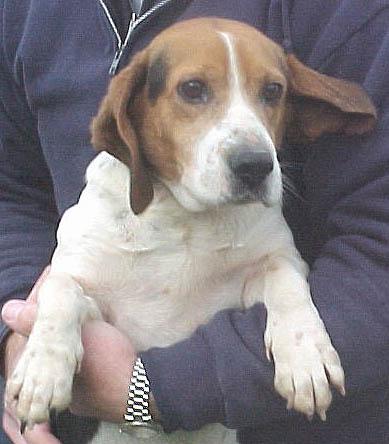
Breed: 276-n000113-beagle